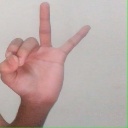
अक्षर: ण